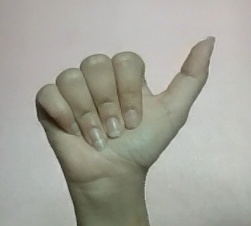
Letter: dhad